Flag of East Turkestan

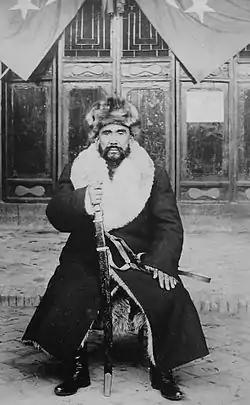
Khoja Niyaz, president of the First East Turkestan Republic, in front of the Kök Bayraq in January 1934

The Kök Bayraq was adopted as the flag of the First East Turkestan Republic, officially the Turkic Islamic Republic of East Turkestan, upon its proclamation of independence on 12 November 1933. Pan-Turkic and pan-Islamic sentiments among the Turkic population of East Turkestan culminated in local resistance against Chinese rule and the foundation of the republic in Khotan. A government with a constitution and legislature was established, with the Kök Bayraq specifically defined in the former.